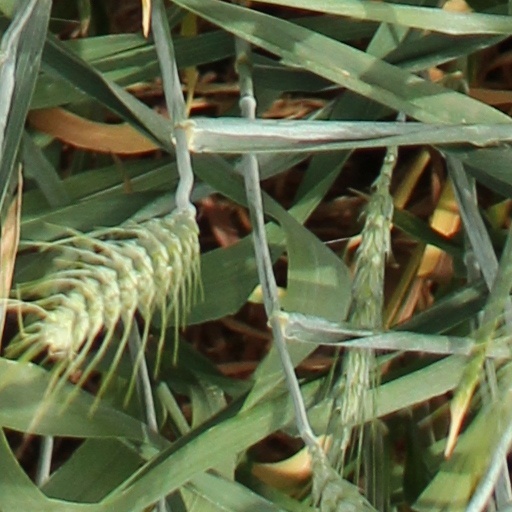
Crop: wheat